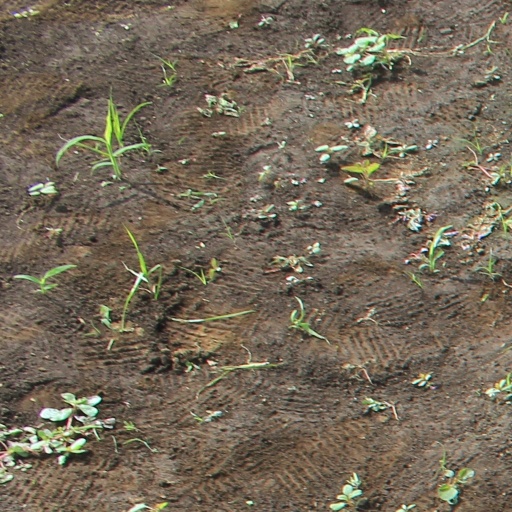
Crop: soybean